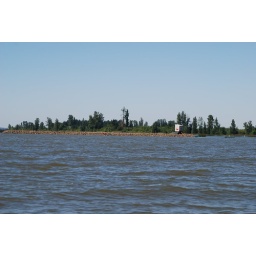
built to get Columbia river birds to live in eugene